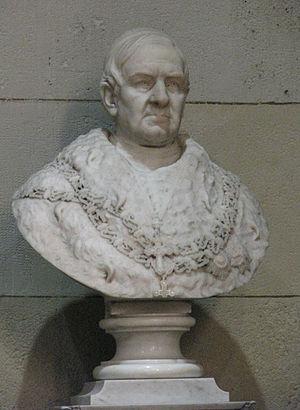
Juraj Haulík Váralyai est un cardinal hongrois-croate du XIXᵉ siècle.